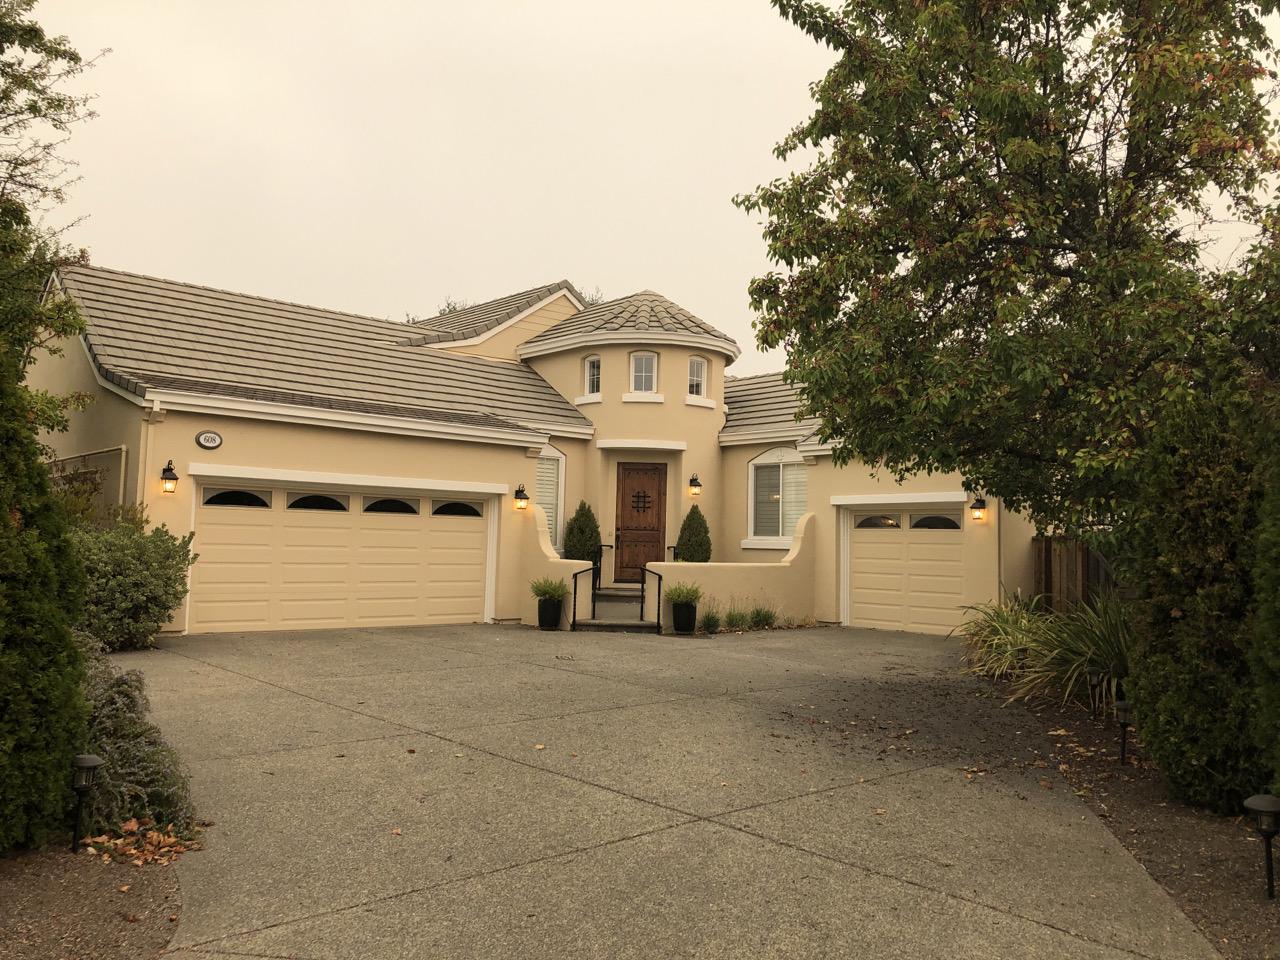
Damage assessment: no_damage